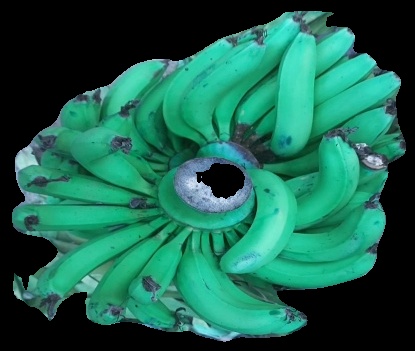
Variety: pachbale
Grade: grade3